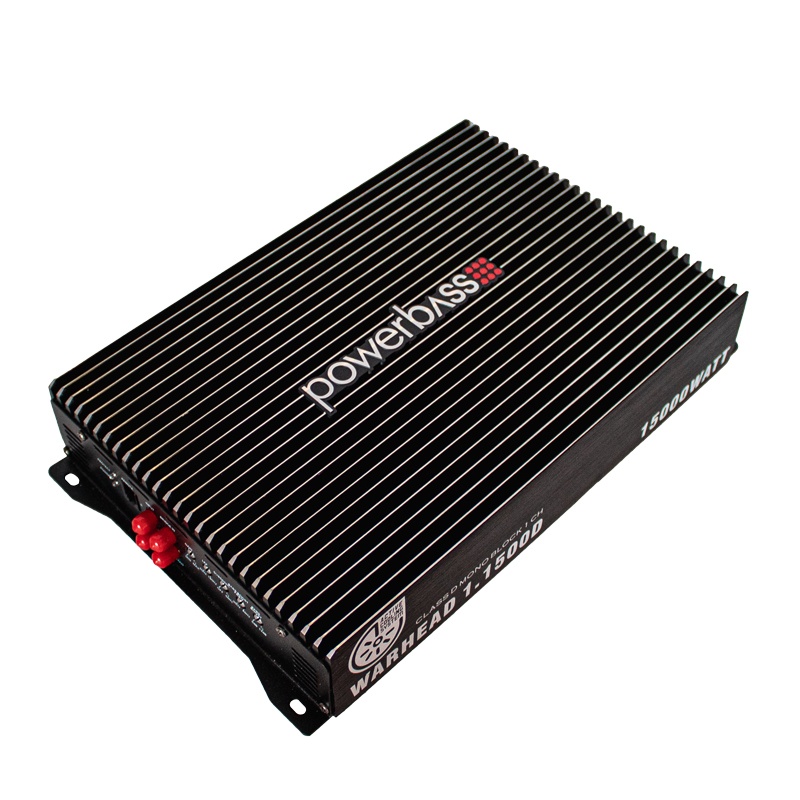
Powerbass WH15000.1 War Head 15000W 1 Channel Amplififer - Car Audio
Powerbase War Head 15000.1 monoblock amplifier. Features 15000W max power. 1500W RMS @ 1 OHM. Digital 1 OHM stable. Active fan cooling system.
Brand: Evolution Wheel & Tyre Online Store
Category: Electronics > Audio > Audio Components > Audio Amplifiers